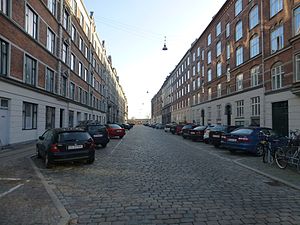
Arkonagade
Arkonagade (2013)
Arkonagade er en gade på Vesterbro i København, der går fra Sønder Boulevard til Ingerslevsgade. Den blev navngivet i 1904 efter den vendiske borg Arkona, som blev erobret og ødelagt af kong Valdemar og biskop Absalon i 1168.